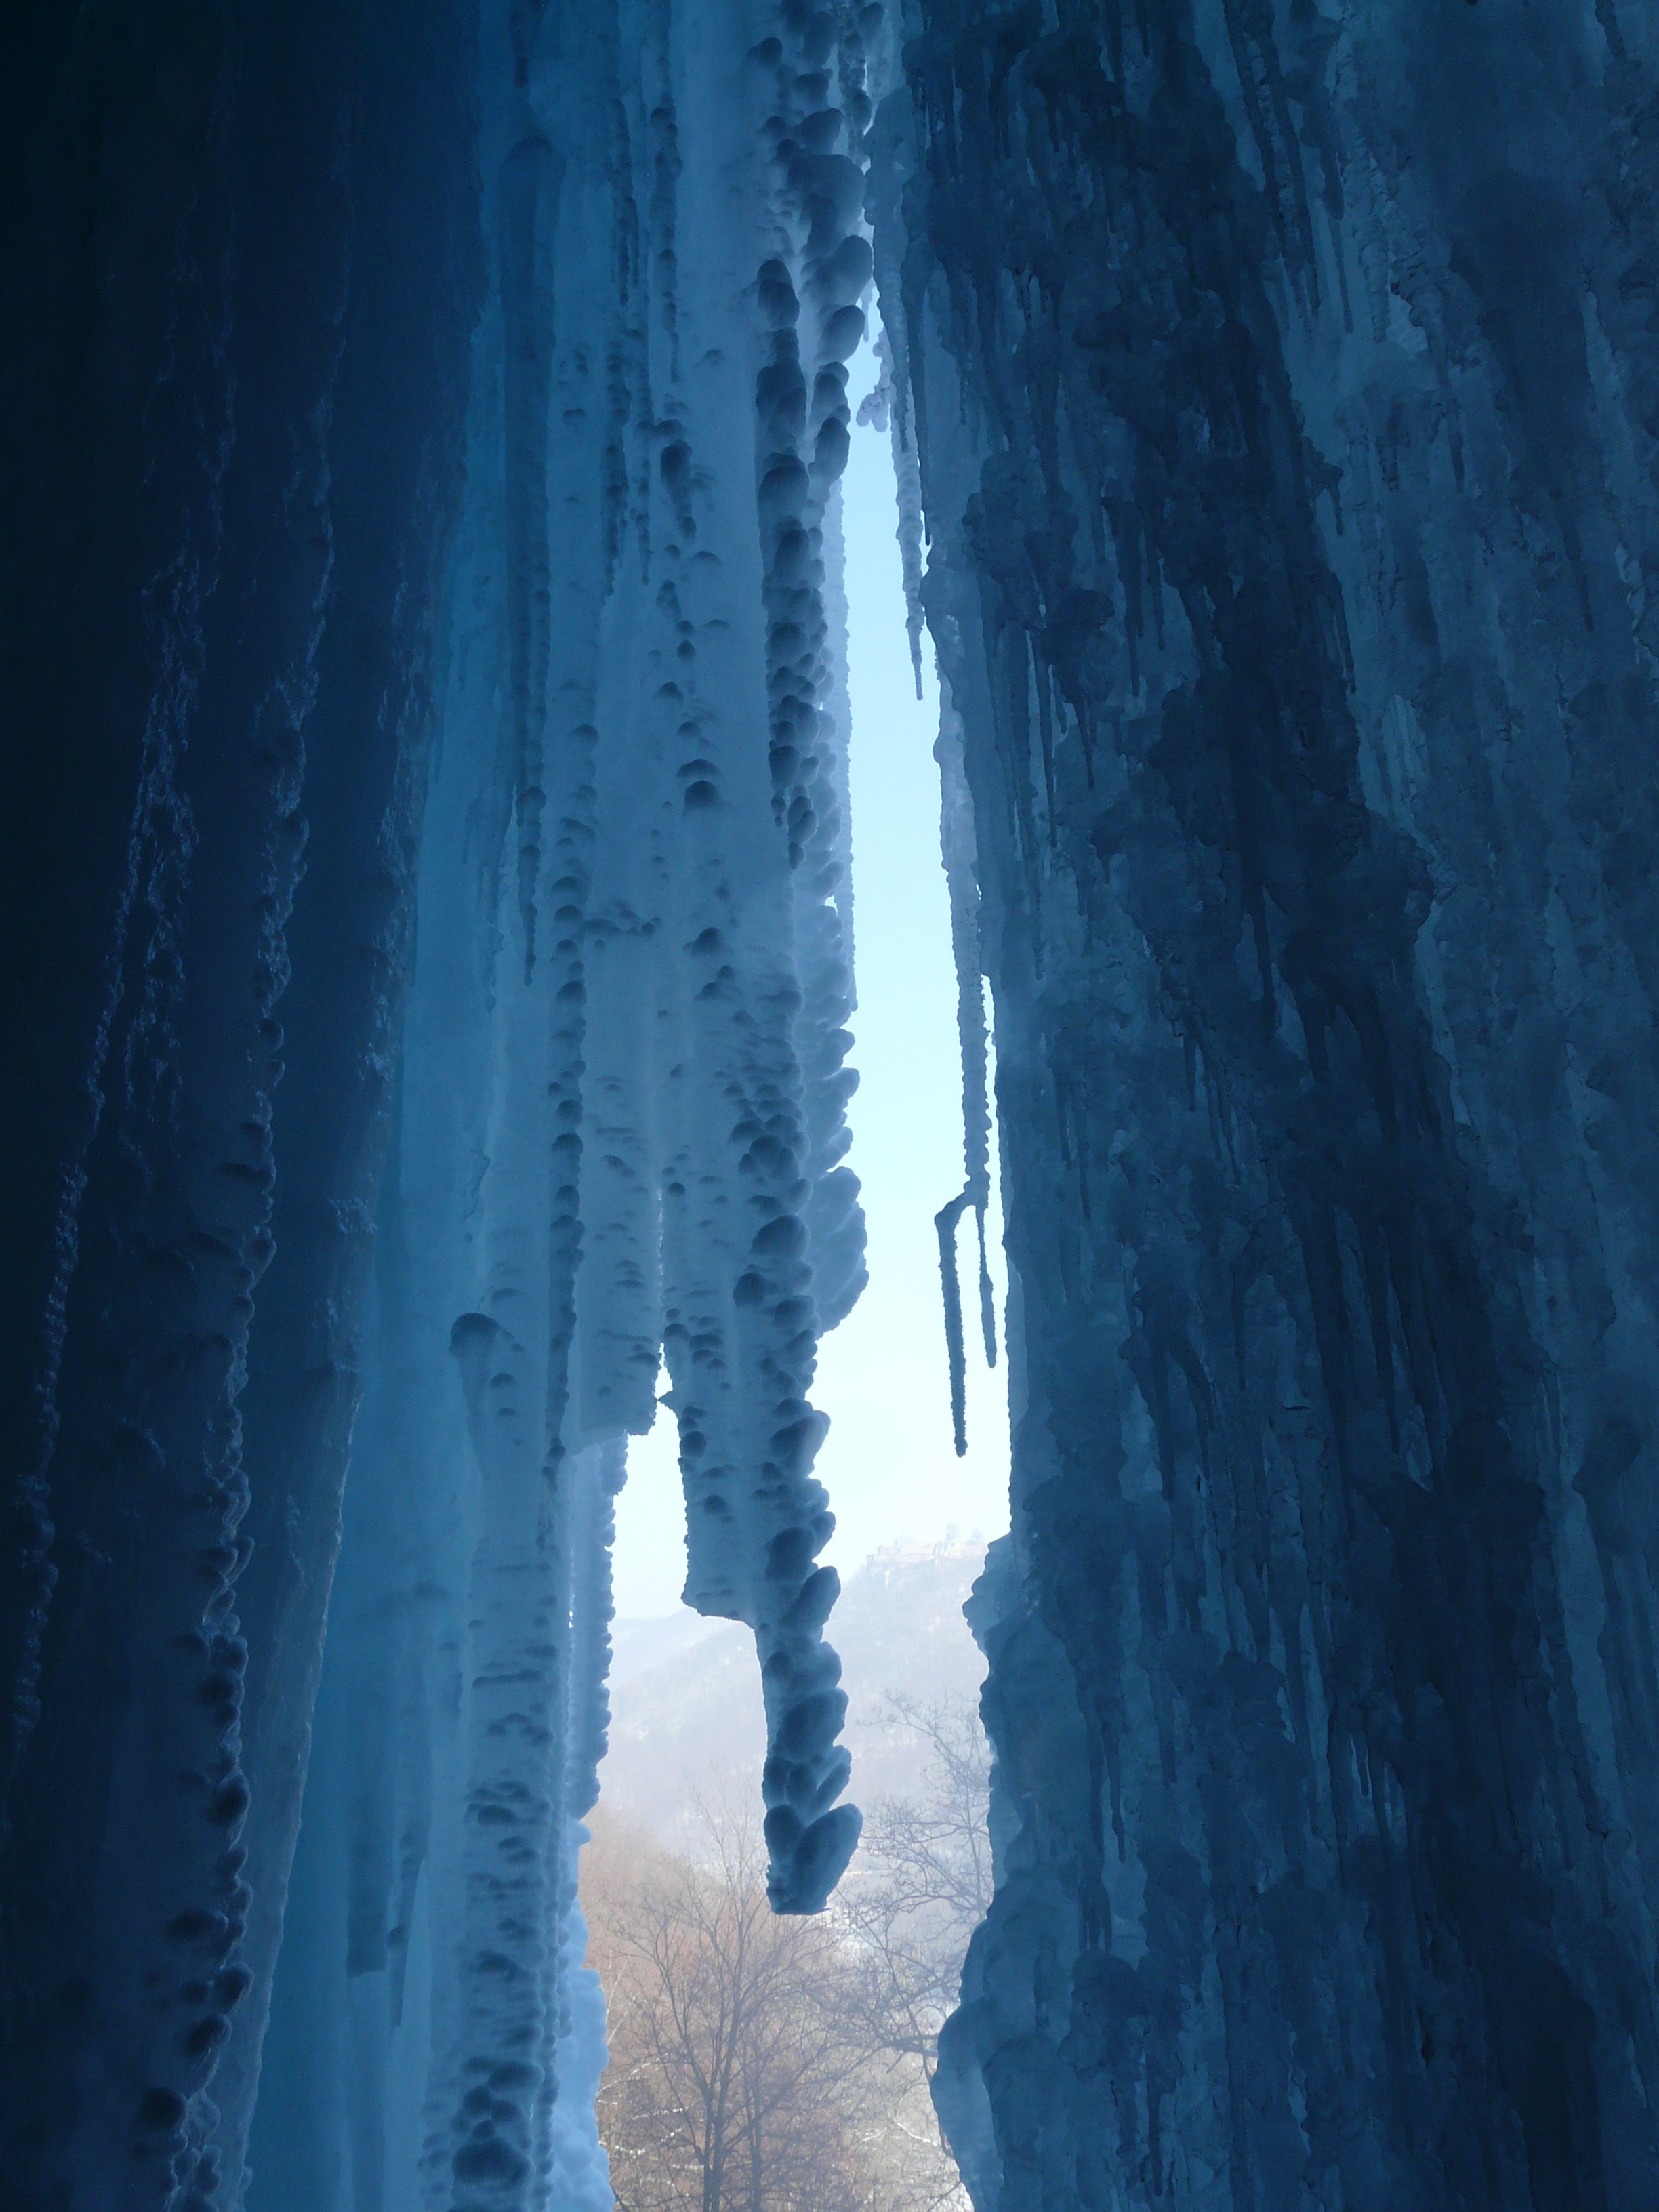
cold, winter, sunlight, formation, ice, cave, reflection, blue, season, icicle, freezing, stalactites, ice formations, ice curtain, ice cave, ice tropfsteine